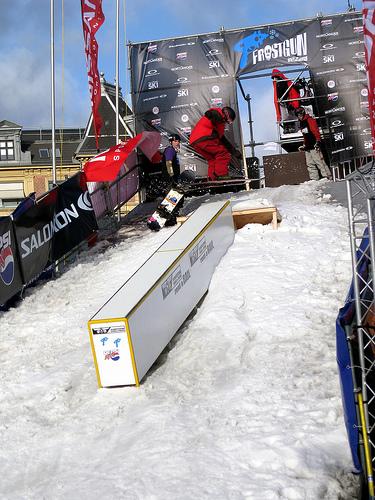
Weather: snow or frosty